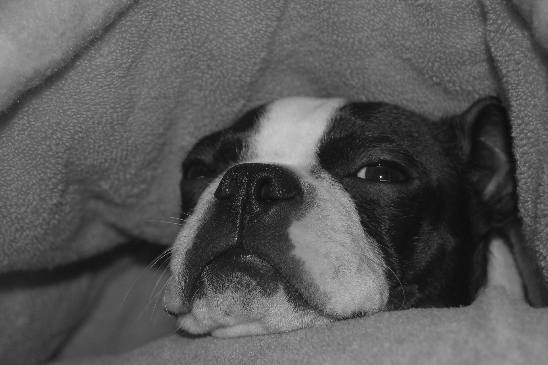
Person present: No